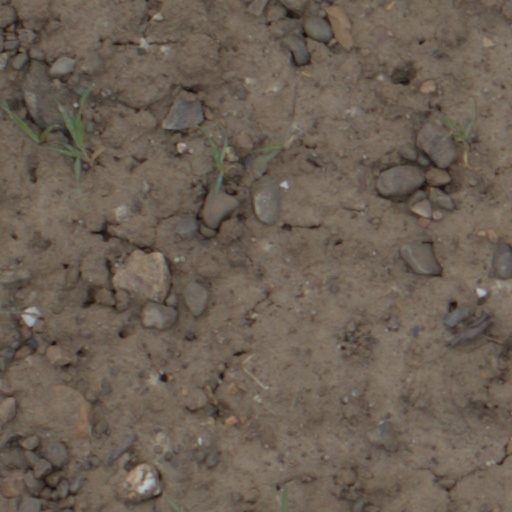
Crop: wheat